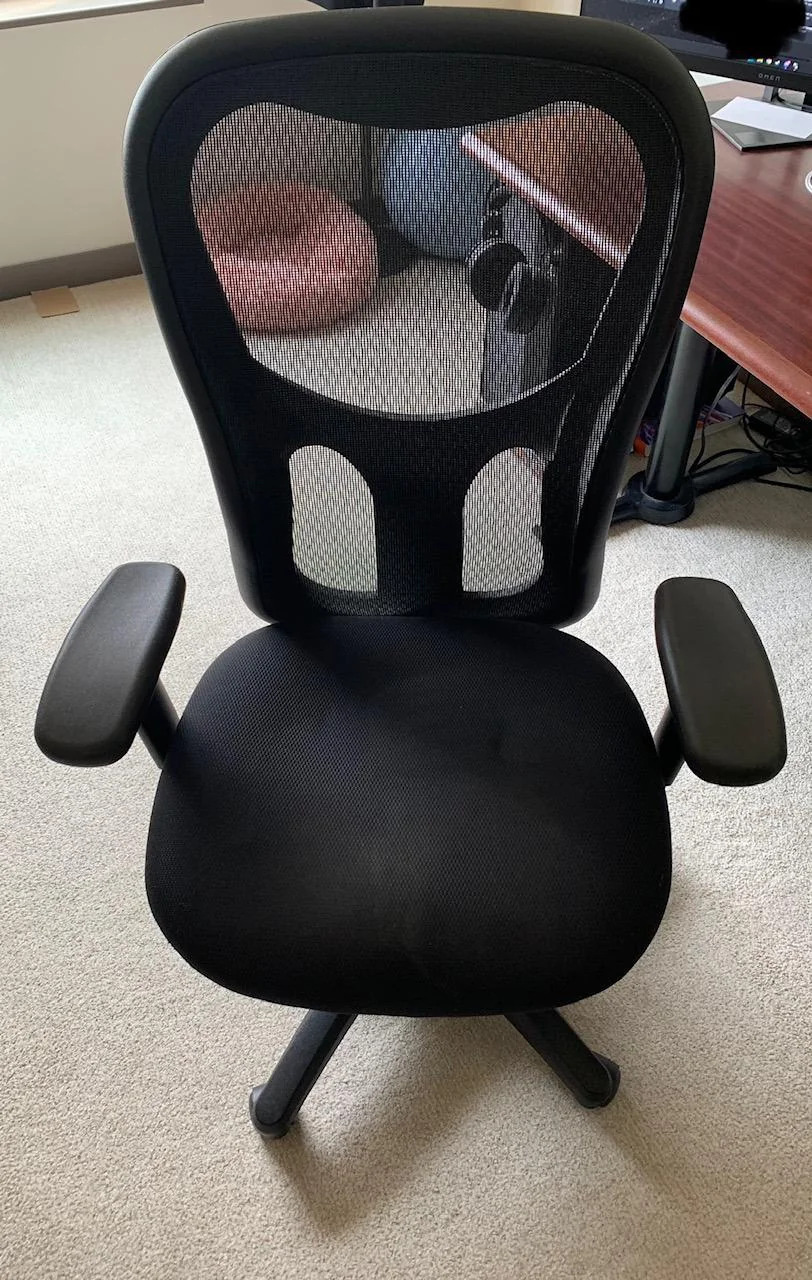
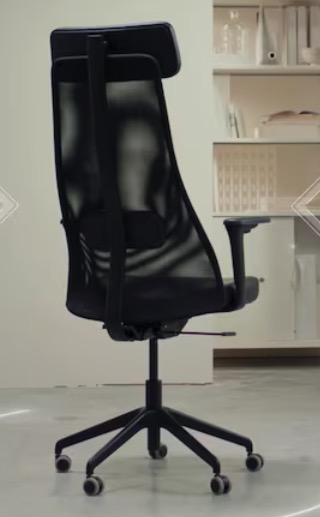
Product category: items_chair
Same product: no